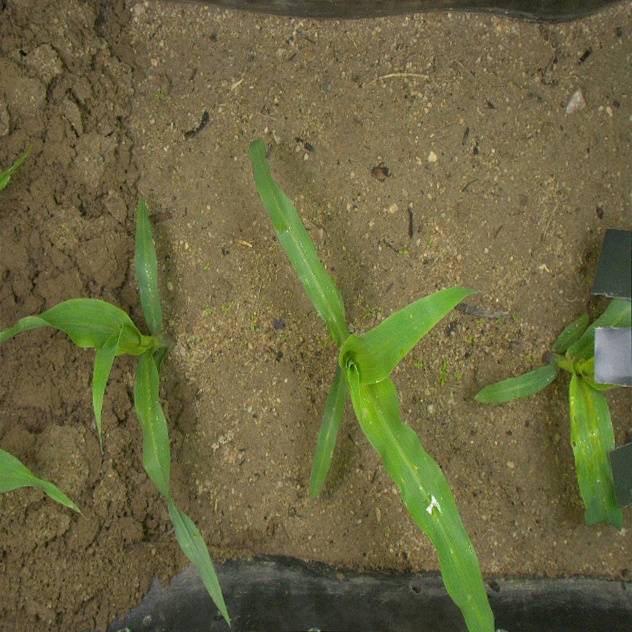
Crop: maize
Objects: maize, maize, maize, stem_maize, stem_maize, stem_maize